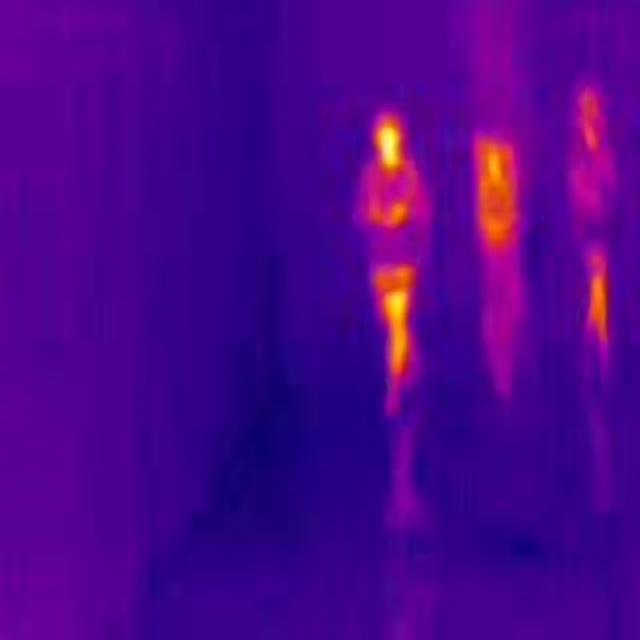
Detected objects:
label: person
label: person